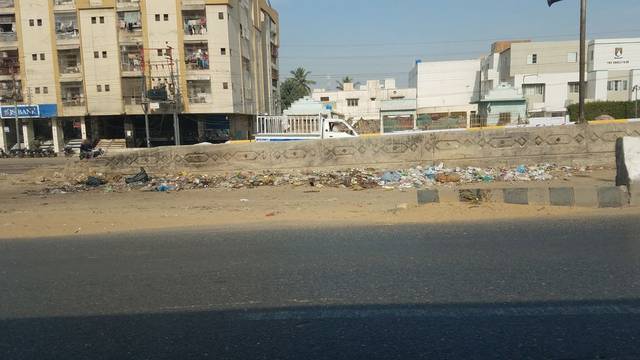
Region: Pakistan
Coordinates: 24.935, 67.074